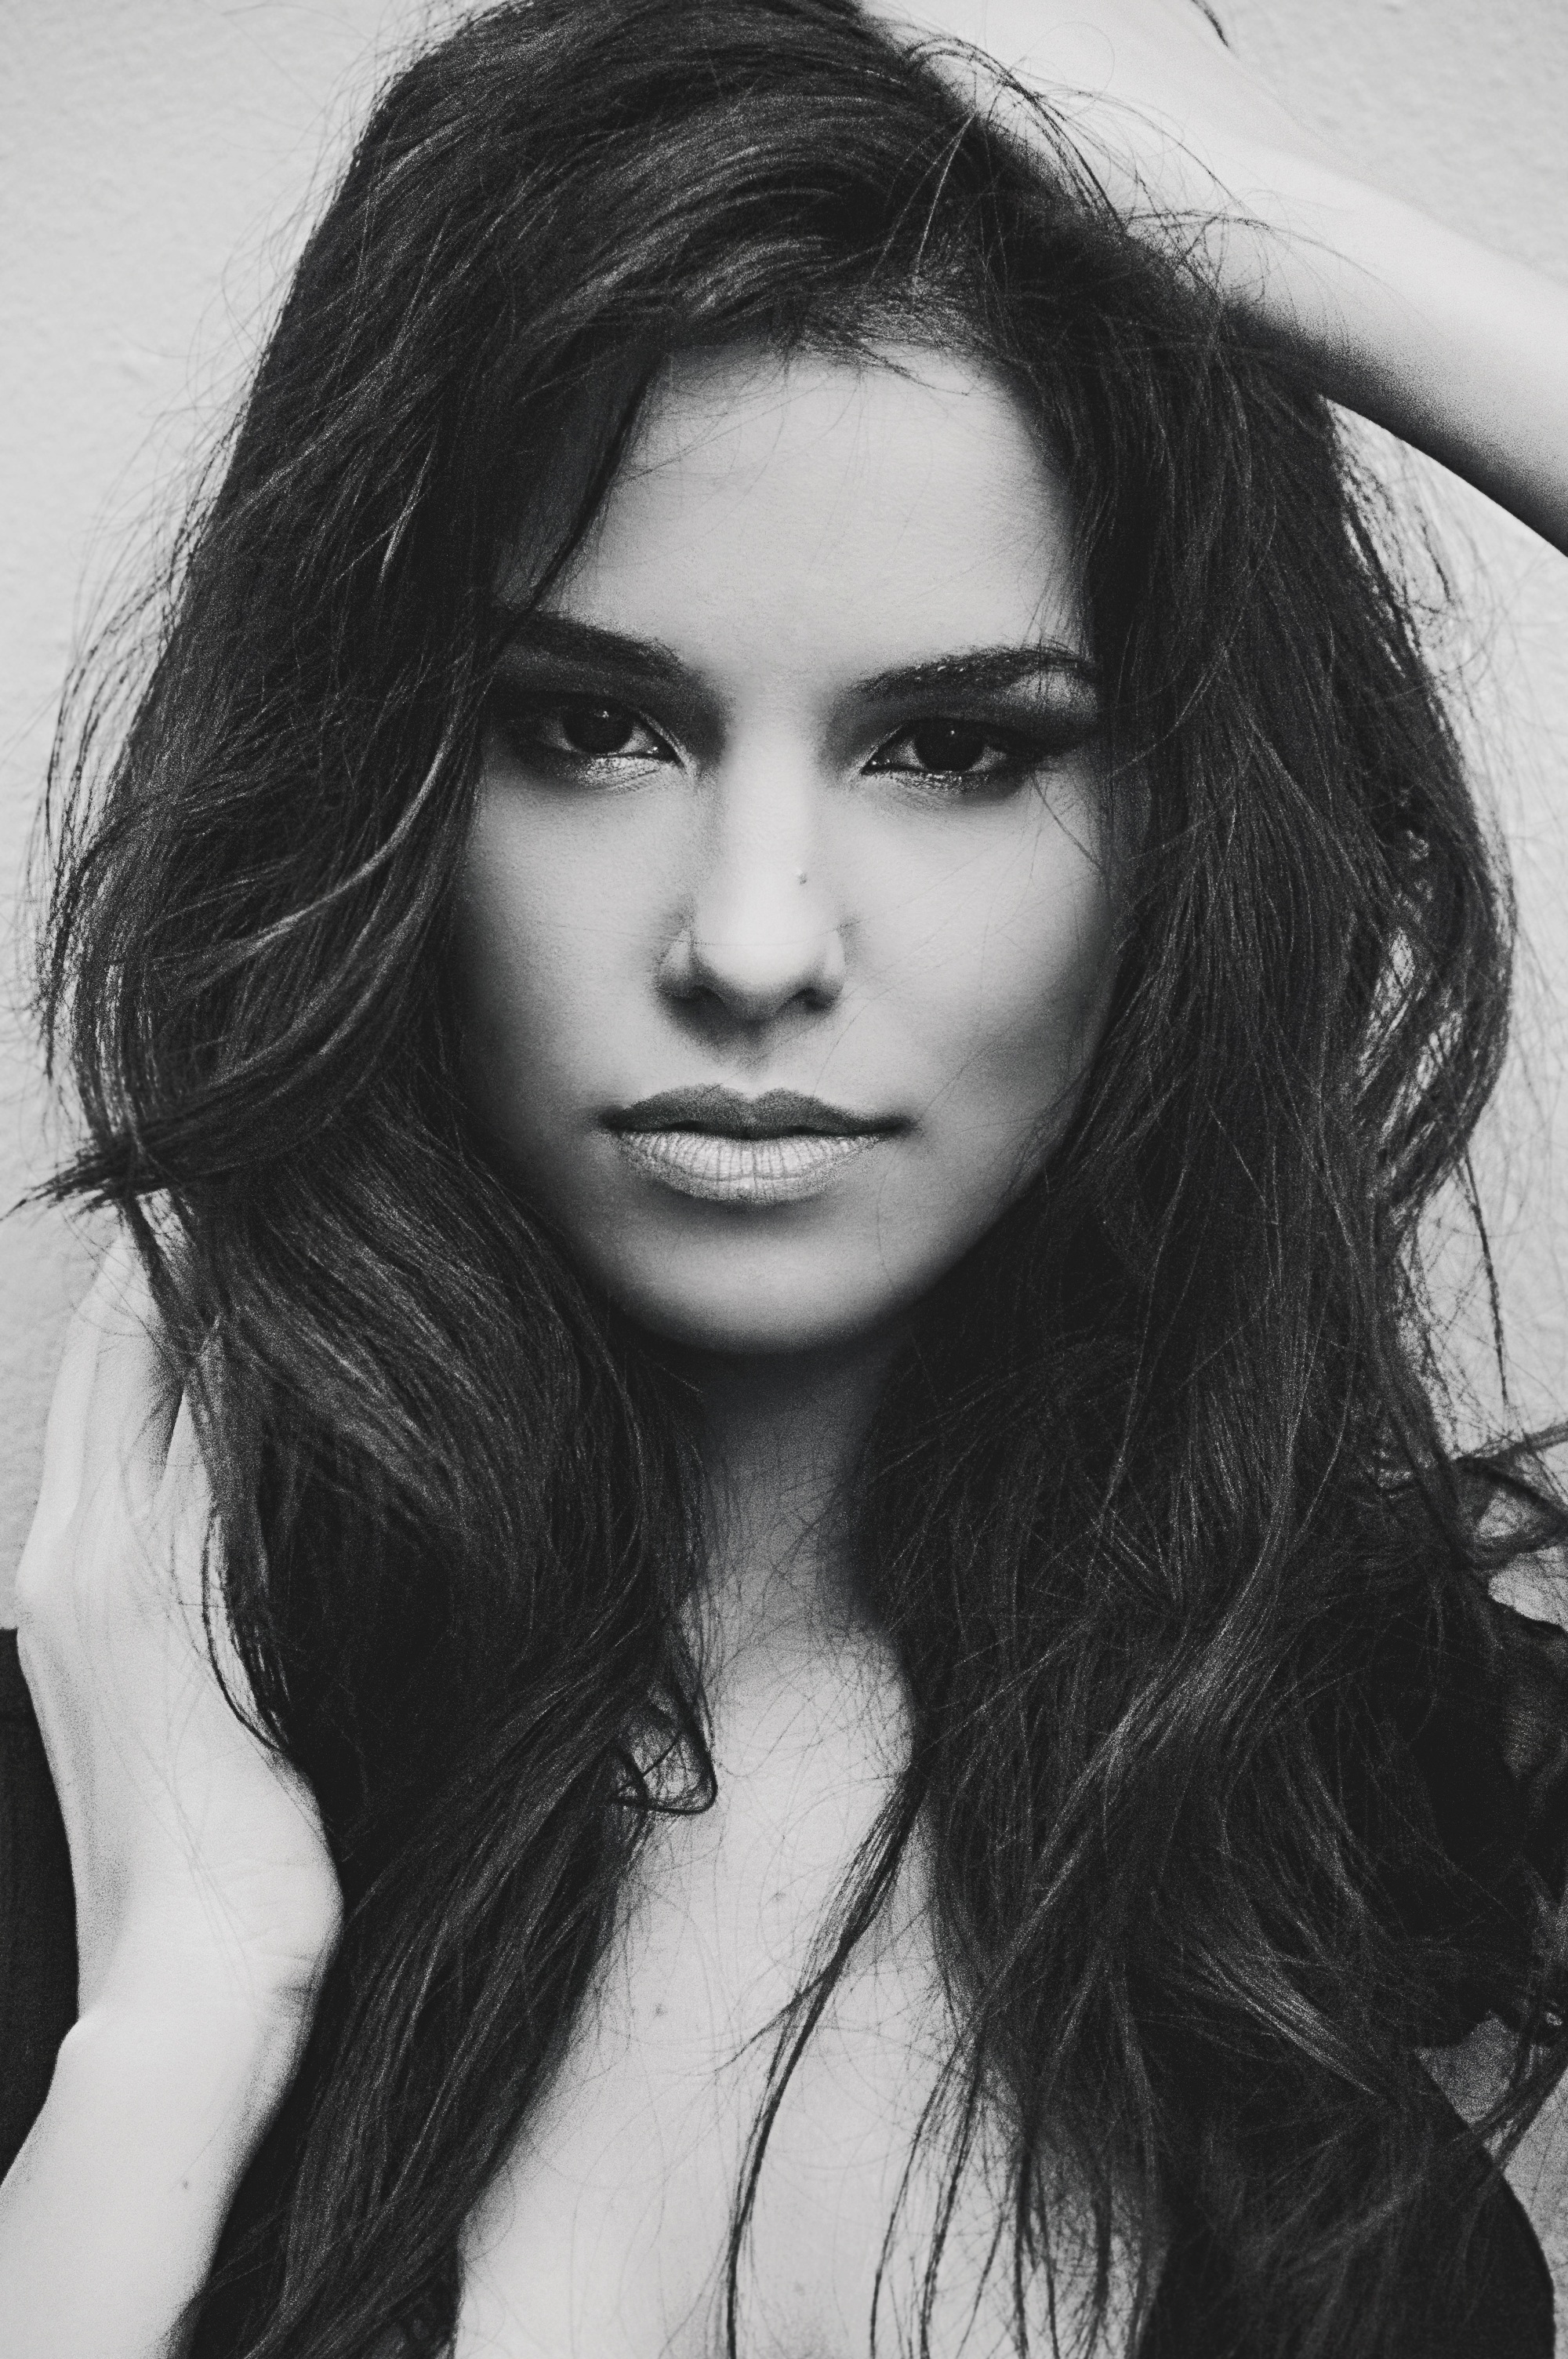
person, black and white, girl, woman, hair, white, photography, looking, female, portrait, model, young, fashion, black, monochrome, lady, hairstyle, long hair, caucasian, black hair, face, eye, head, skin, beauty, sexy, organ, attractive, gorgeous, adult, glamour, sensual, sensuality, photo shoot, female face, brown hair, monochrome photography, portrait photography, art model, supermodel, hair flowing